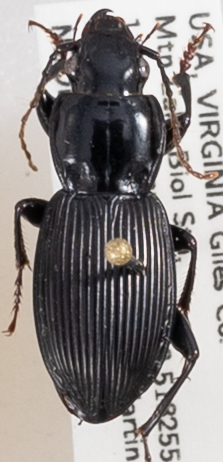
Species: Pterostichus coracinus
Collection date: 2018-05-22
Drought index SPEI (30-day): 1.466
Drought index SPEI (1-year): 0.554
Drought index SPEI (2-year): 0.678